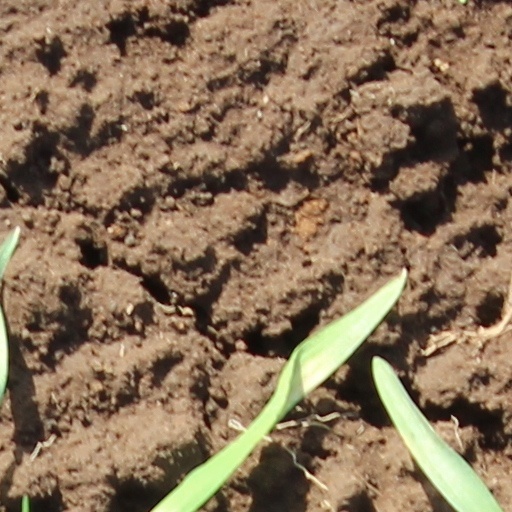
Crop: wheat